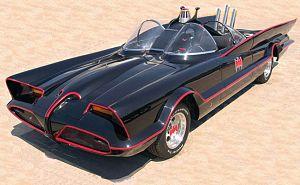
Bruce Wayne, alias Batman, est un super-héros de fiction appartenant à l'univers de DC Comics. Créé par le dessinateur Bob Kane et le scénariste Bill Finger, il apparaît pour la première fois dans le comic book Detective Comics nᵒ 27 en 1939 - mai 1939 comme date sur la couverture mais la date réelle de parution est le 30 mars 1939 - sous le nom de The Bat-Man. Bien que ce soit le succès de Superman qui ait amené sa création, il se détache de ce modèle puisqu'il n'a aucun pouvoir surhumain. Batman n'est en effet qu'un simple humain qui a décidé de lutter contre le crime après avoir vu ses parents se faire abattre par un voleur dans une ruelle de Gotham City, la ville où se déroulent la plupart de ses aventures. Malgré sa réputation de héros solitaire, il sait s'entourer d'alliés, comme Robin, son majordome Alfred Pennyworth ou encore le commissaire de police James Gordon.
La Lincoln Futura est un concept car réalisé par la division Lincoln de la Ford Motor Company au milieu des années 1950.
La série des films de Batman comporte sept films inspirés du personnage de DC Comics du même nom.